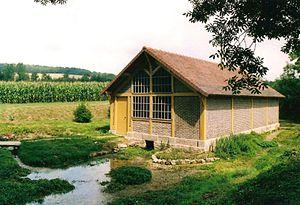
Chennegy est une commune française située dans le département de l'Aube en région Grand Est.
L’Ancre est une rivière française du département Aube, dans la région Grand Est, et un affluent gauche de la Vanne, c'est-à-dire un sous-affluent du fleuve la Seine par l'Yonne.